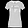
Label: T - shirt / top